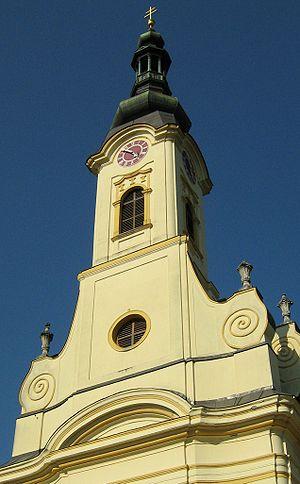
Požega est une ville et une municipalité située en Slavonie en Croatie. Elle est le chef-lieu du Comitat de Požega-Slavonie. Au recensement de 2001, la municipalité comptait 28 201 habitants, dont 91,59 % de Croates et 5,37 % de Serbes et la ville seule comptait 20 943 habitants.